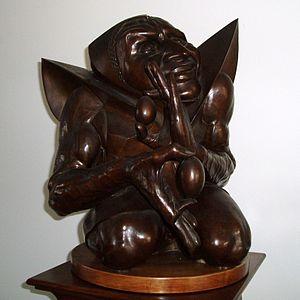
Le Fou du roi
Raymond H. A. Carter, né le 17 avril 1955 à Rochefort-sur-Mer, est un colonel de la gendarmerie nationale française. Il a effectué une carrière active durant 34 ans puis en Réserve opérationnelle durant 8 ans. Titulaire d’un doctorat en Droit public et d’un doctorat en Droit pénal international, il est spécialisé dans le droit pénal international, l’aéronautique, la défense, la sûreté et la sécurité. Il est connu et reconnu au niveau international et notamment dans le monde des arts martiaux et des sports de combat. Il a formé des professionnels sous l’eau, sur l’eau, sur terre et dans l’air.